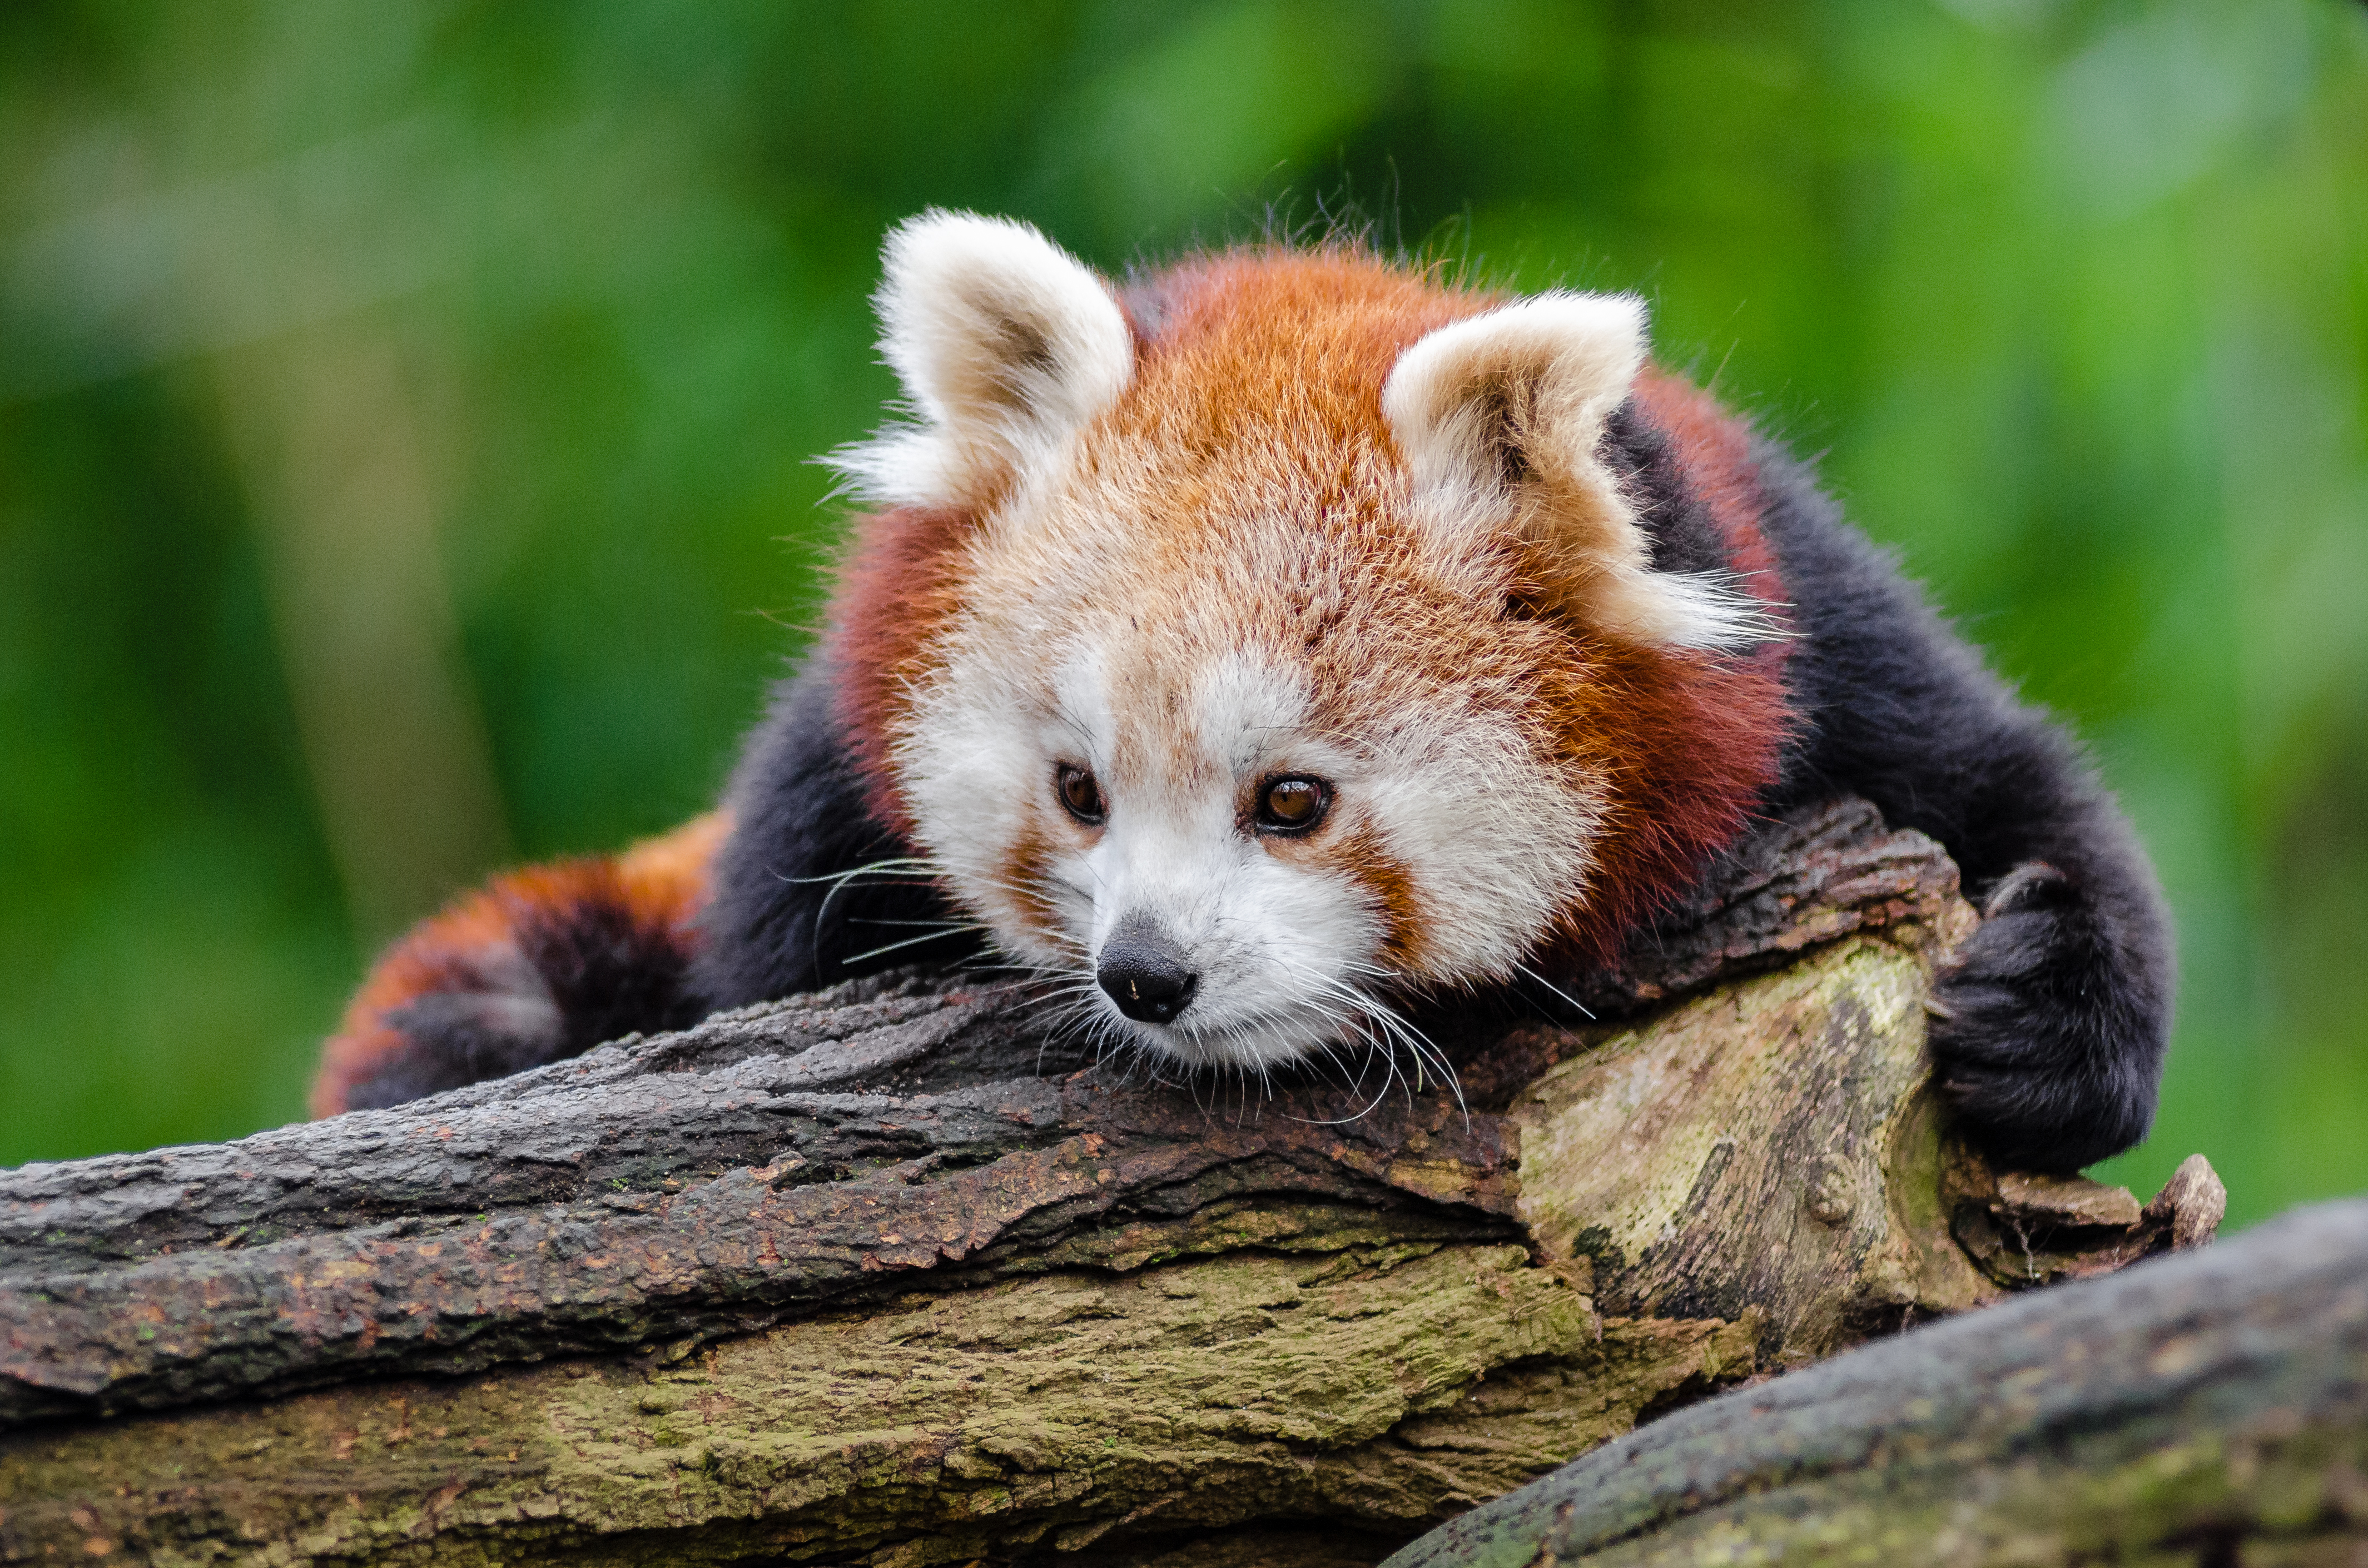
tree, nature, cold, winter, bokeh, vintage, sweet, feet, animal, cute, female, wildlife, zoo, fur, orange, young, green, high, red, foot, mammal, nikon, fauna, red panda, panda, 2015, face, nose, paw, tail, animals, ears, endangered, vertebrate, germany, deutschland, natur, paws, tier, iso, ss, fell, grn, gesicht, baum, adorable, bamboo, d7000, roter, kleiner, niedlich, sues, suess, species, bedrohte, tierart, tierpark, weiblich, jungtier, jung, ohren, schwanz, nase, bedroht, ailurus, fulgens, mozilla, firefox, wochenende, weekend, kalt